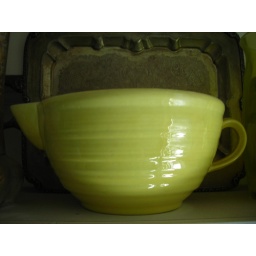
bowl sitting in front of large silver tray